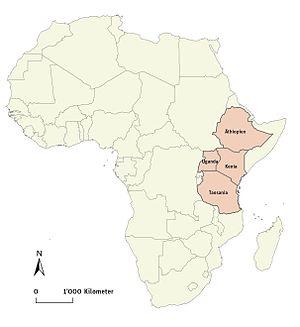
Biovision - Fondation pour un développement écologique est une organisation à but non lucratif engagée dans une coopération au développement écologique et durable avec des populations africaines. À travers des projets, Biovision soutient la conservation des ressources naturelles en se basant sur le principe d'aider les gens à s'aider eux-mêmes. Par ailleurs, Biovision promeut à l’échelle mondiale une pensée et une action écologique. Les projets Biovision contribuent ainsi à la réalisation des Objectifs du Millénaire pour le développement de l'ONU. En 2012, Biovision a été la première fondation suisse à recevoir à le statut consultatif général à l'ONU.